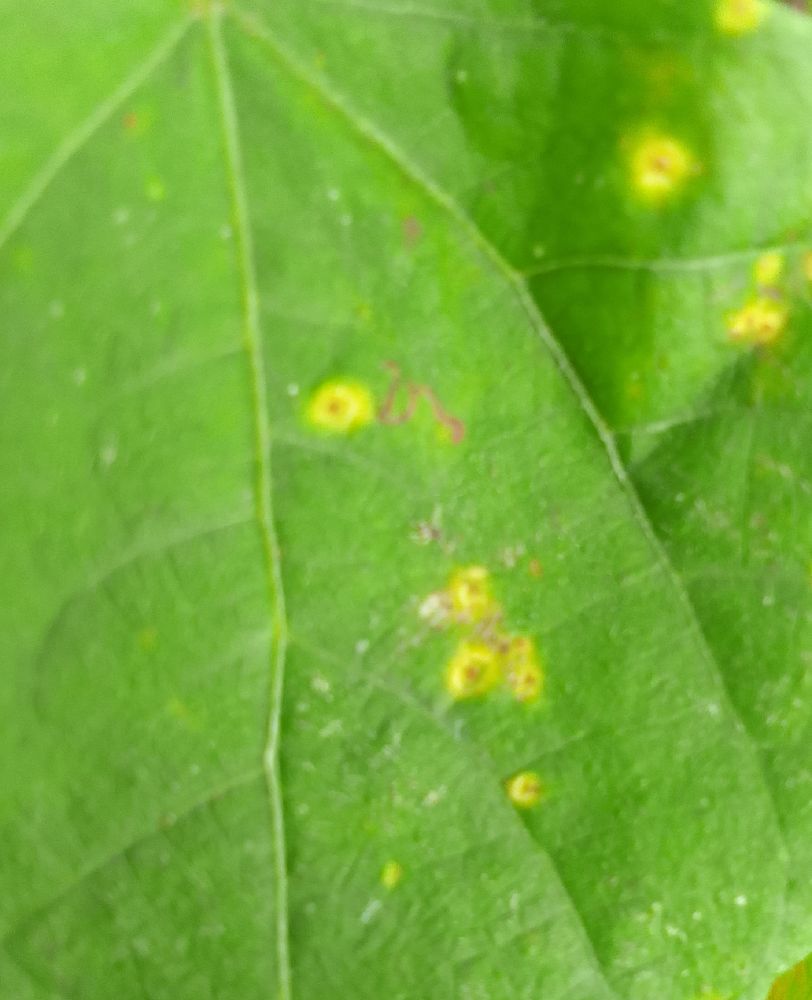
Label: rust